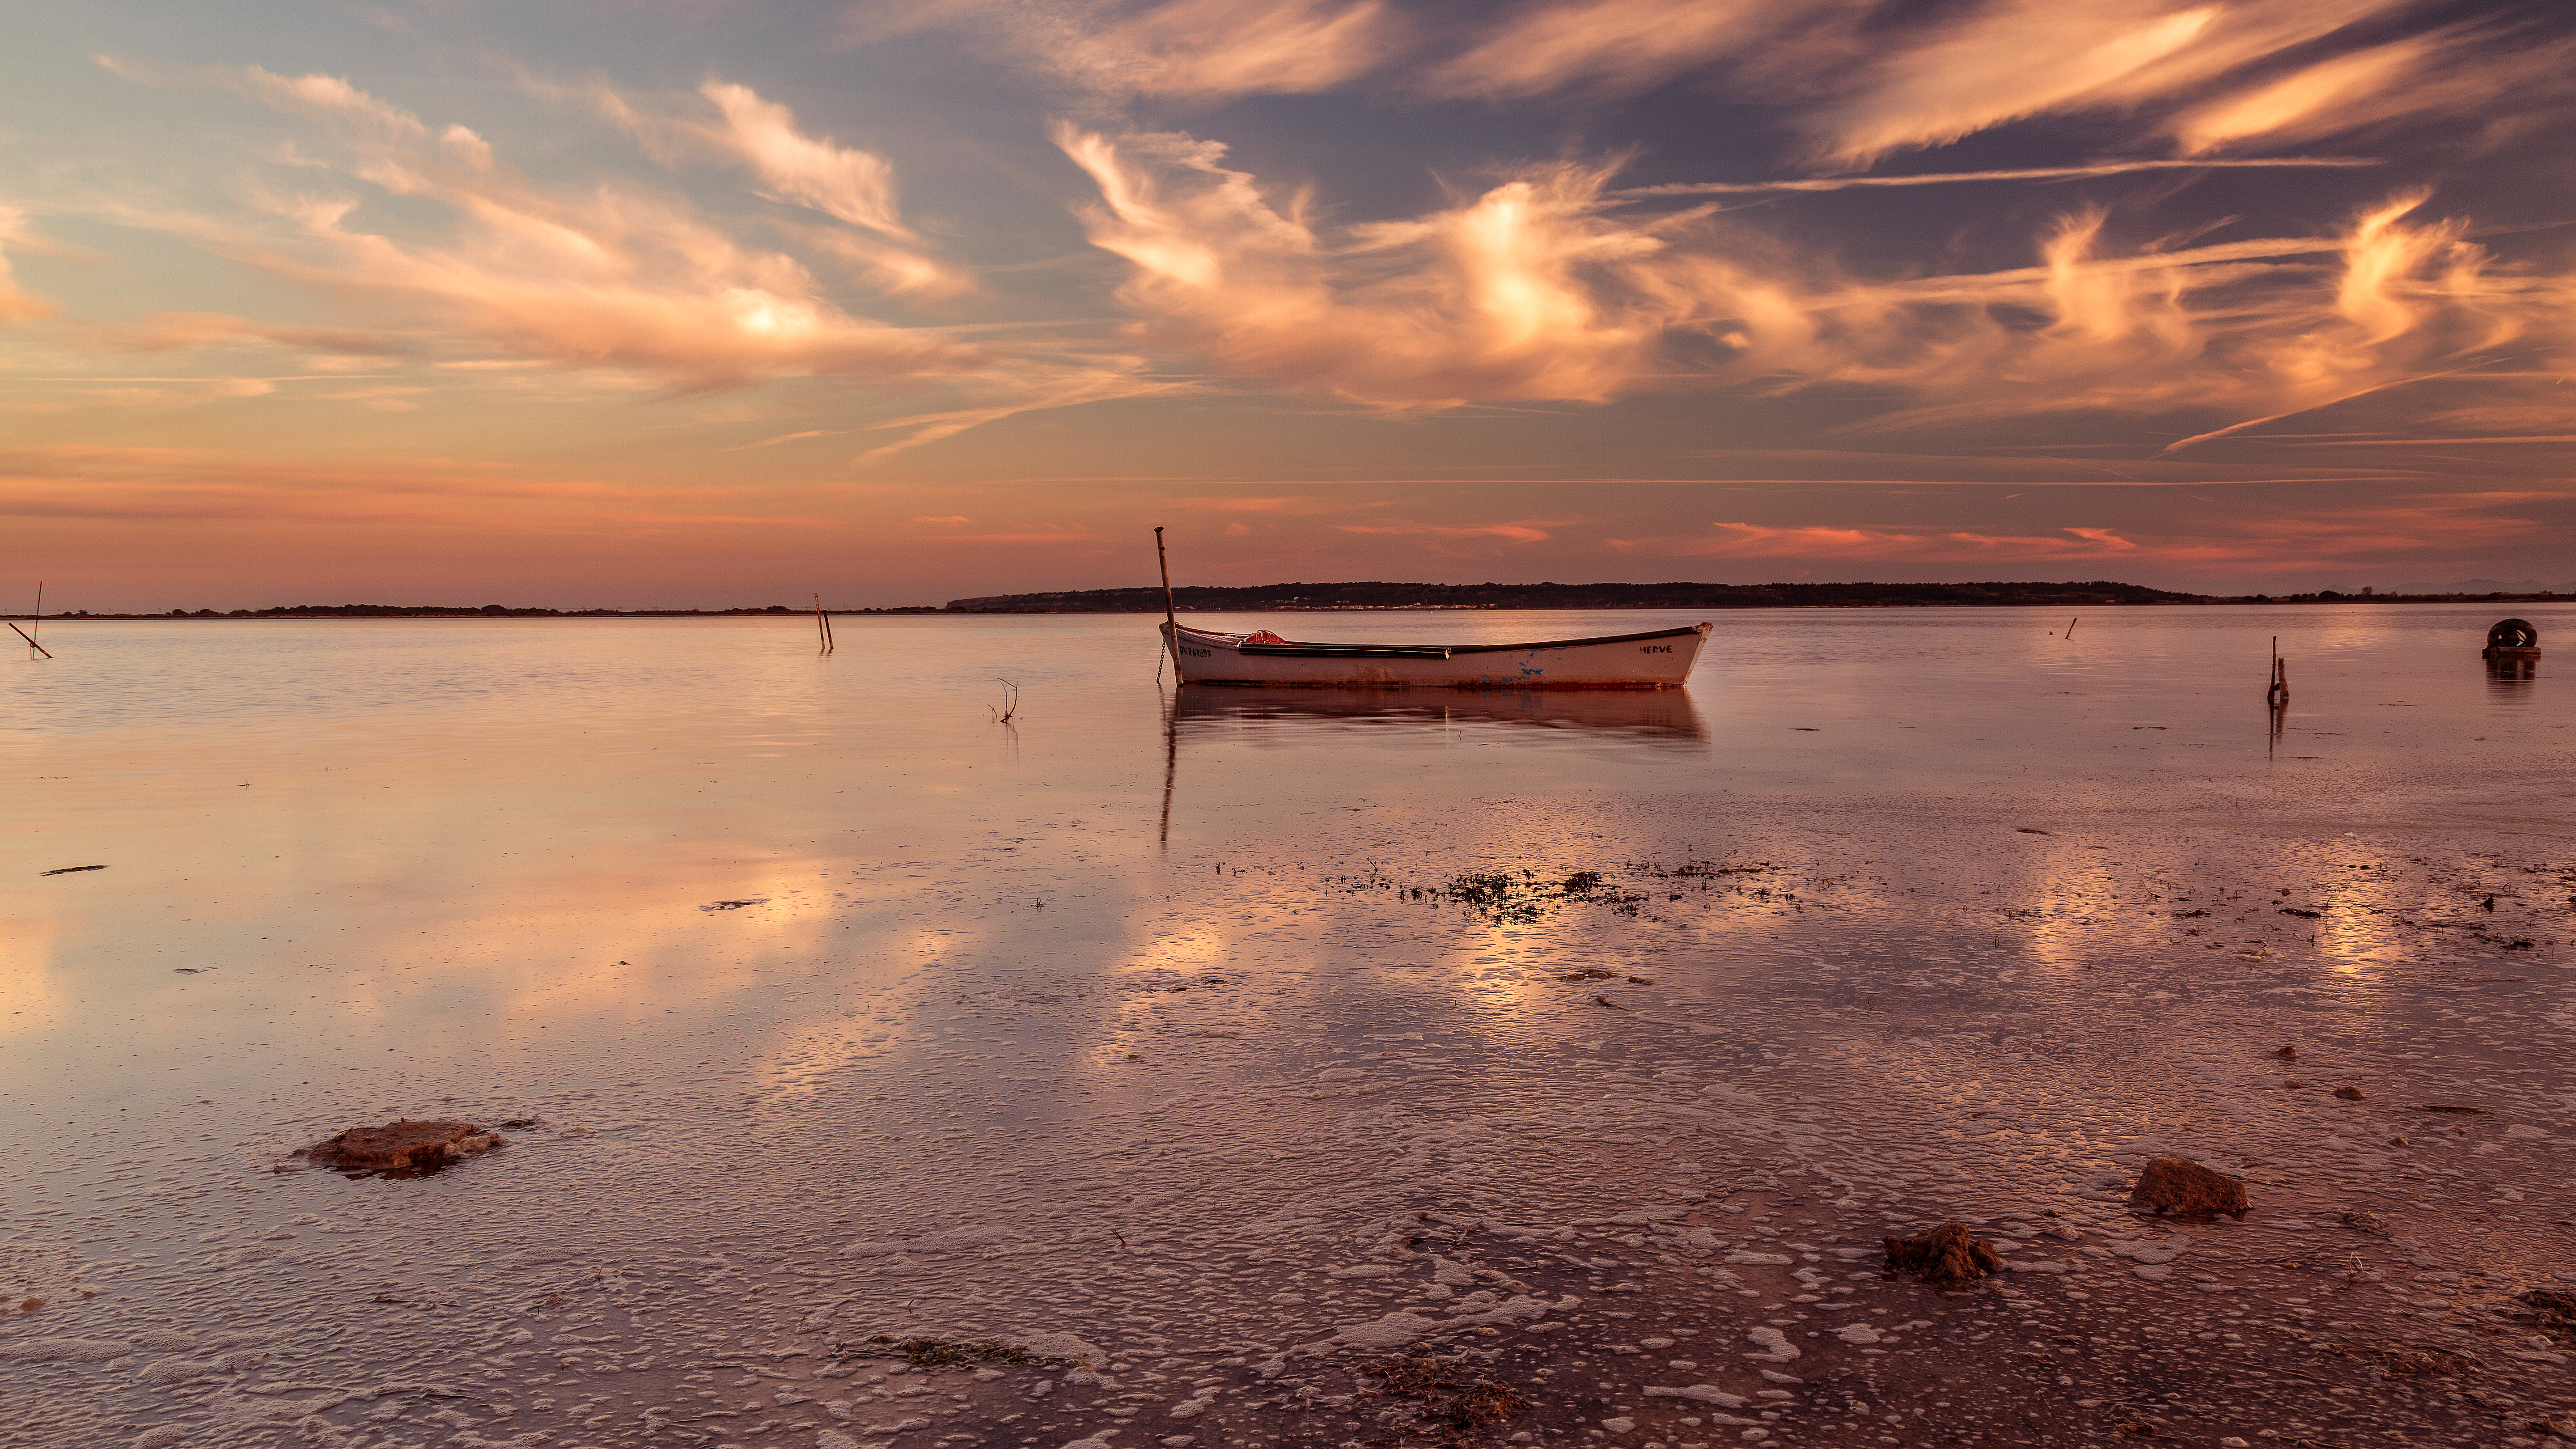
beach, sea, coast, sand, ocean, horizon, cloud, sky, sun, sunrise, sunset, sunlight, morning, shore, wave, lake, dawn, dusk, france, evening, reflection, seascape, clouds, nuages, paysage, ciel, wallpaper, reflet, longexposure, etang, waterscape, le, soir, loch, barque, canoneos5dmarkiii, aude, longuepose, lapalme, mudflat